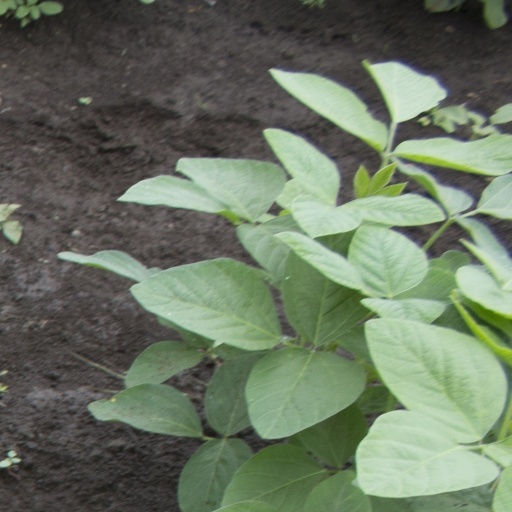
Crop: soybean